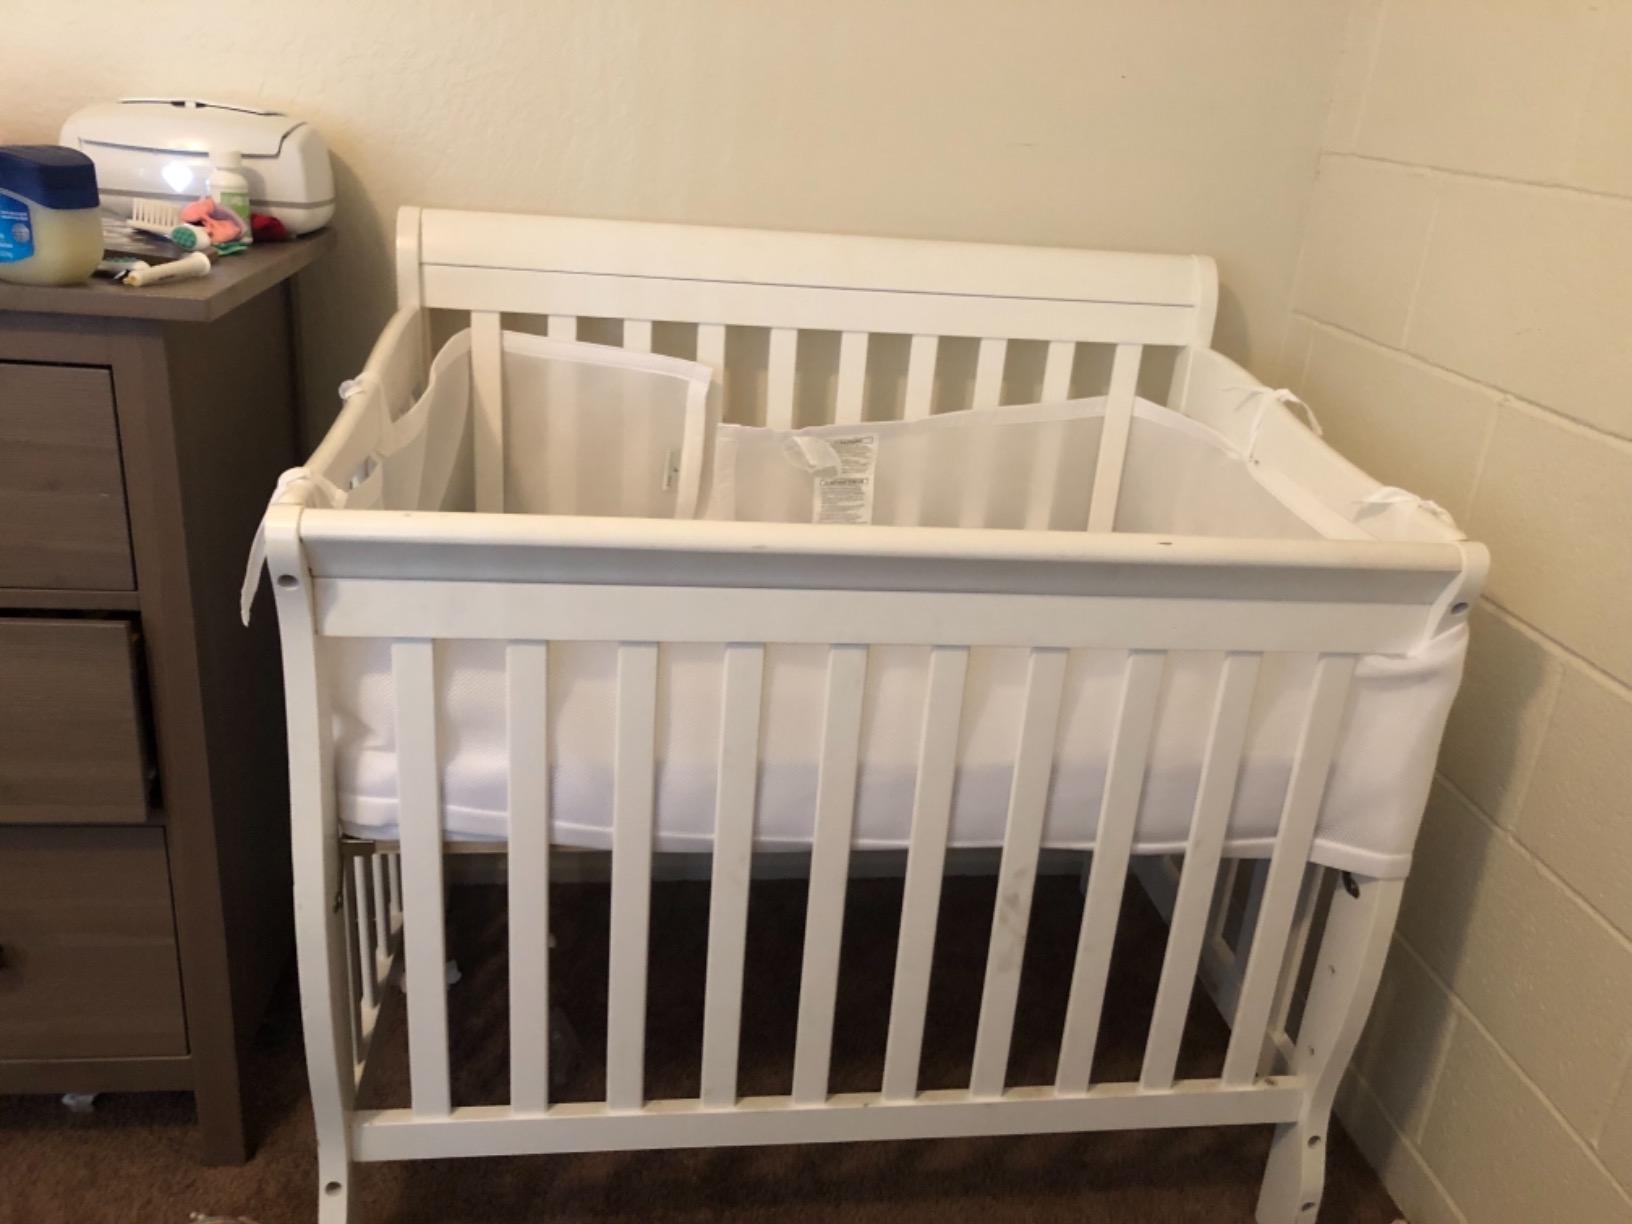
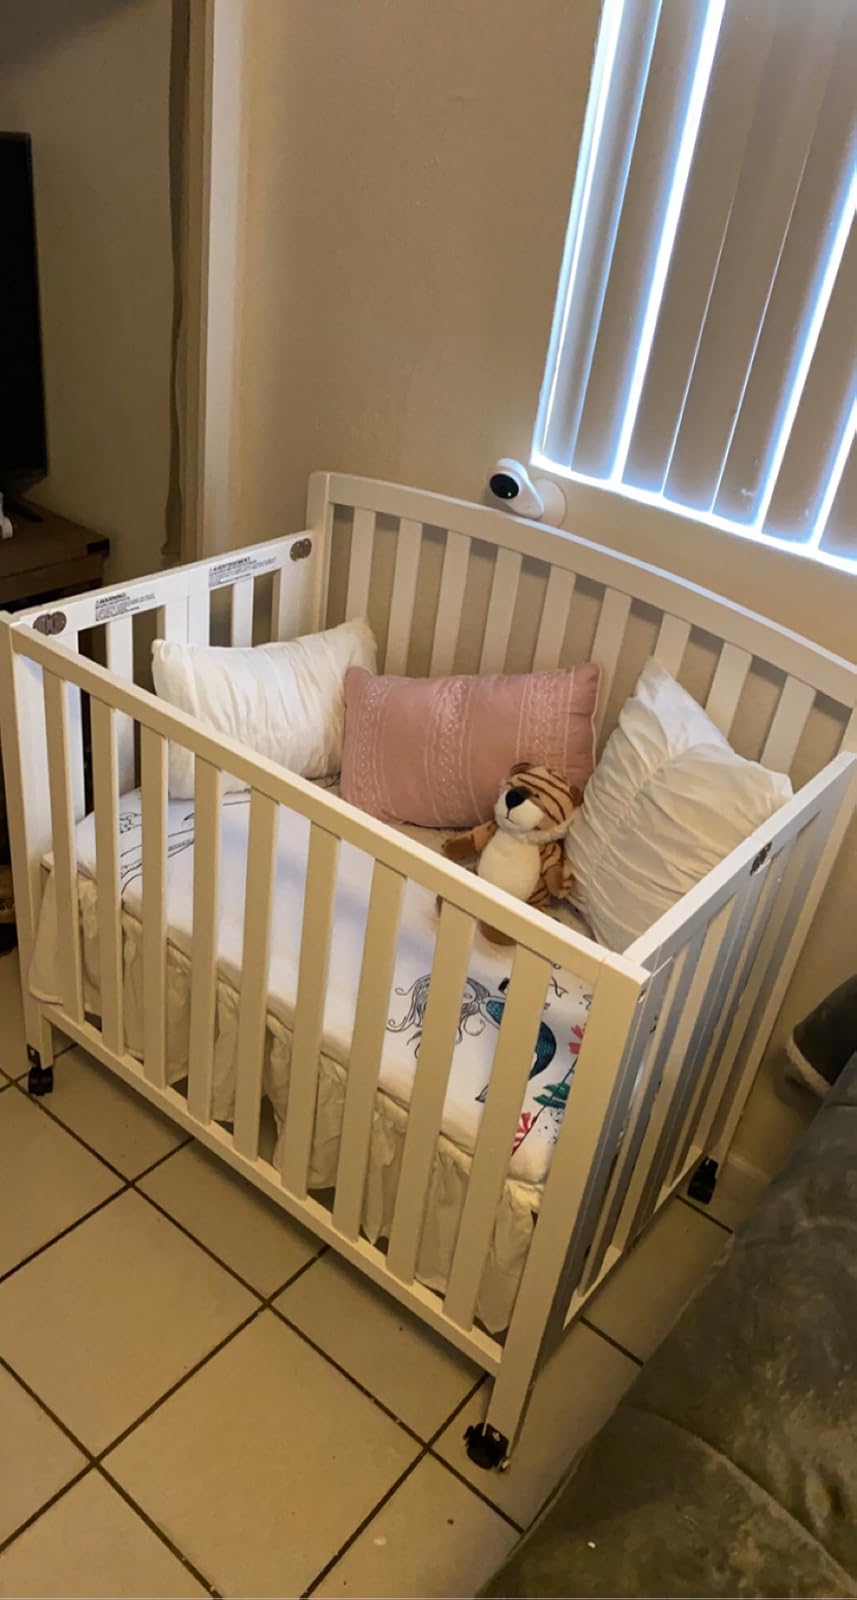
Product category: products_crib
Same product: no